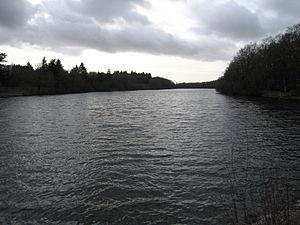
Lac de la vallée mabile, Savenay, Loire-Atlantique, France.
Le lac de la Vallée Mabille est un lac artificiel situé à Savenay dans le département de la Loire-Atlantique, en région Pays de la Loire.
Savenay est une commune de l'Ouest de la France, située dans le département de la Loire-Atlantique, en région Pays de la Loire. La commune fait partie de la Bretagne historique, dans le pays historique du Pays nantais.